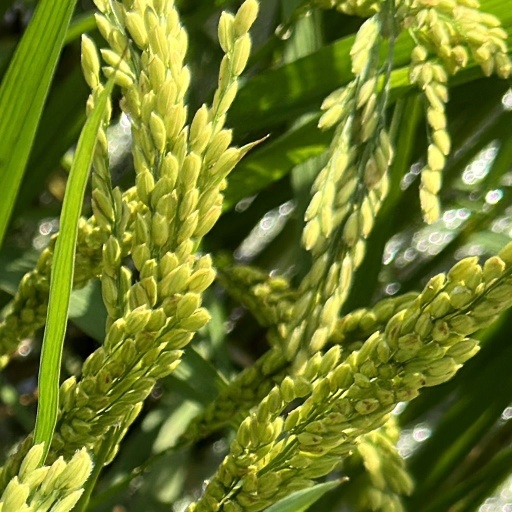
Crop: rice